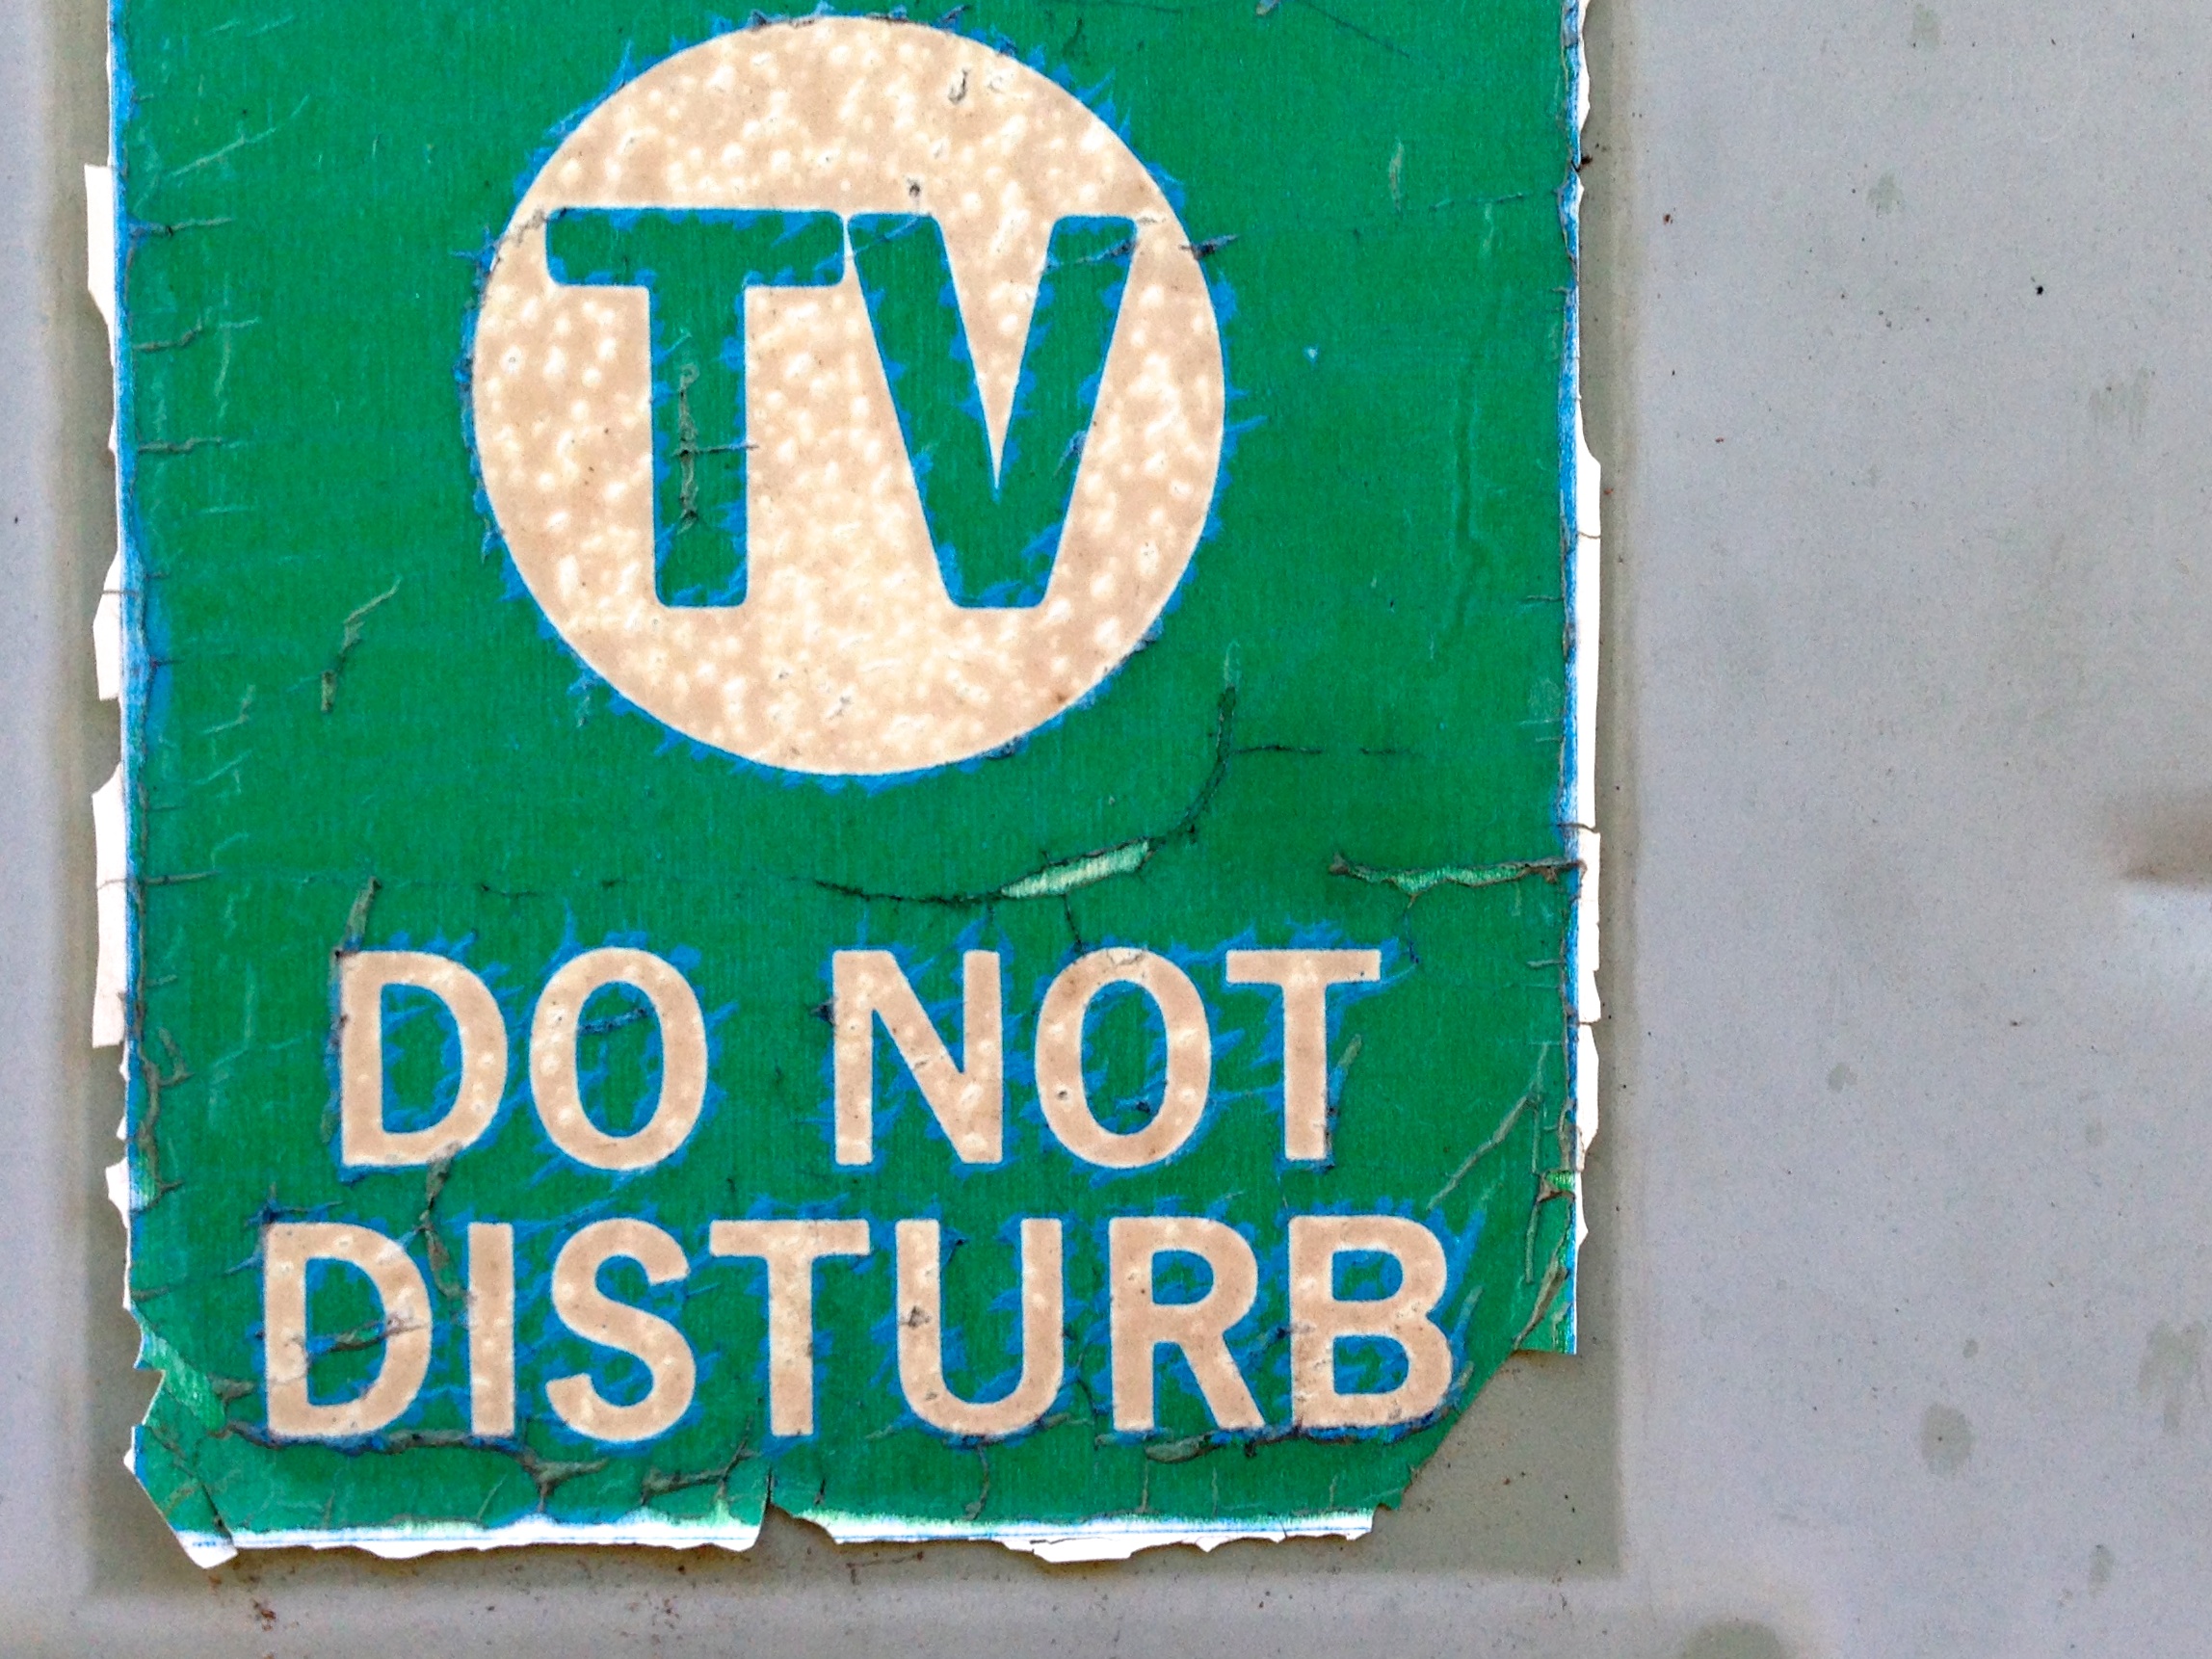
number, advertising, sign, green, banner, tv, street sign, signage, font, disturb, traffic sign, vehicle registration plate, house numbering